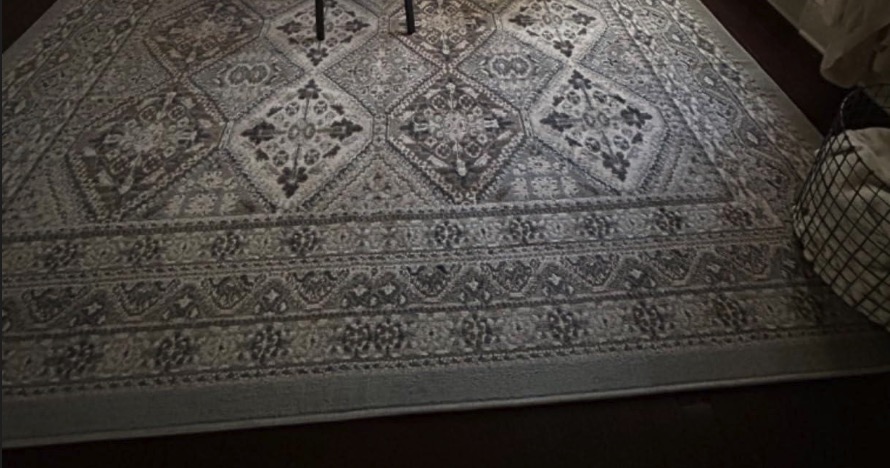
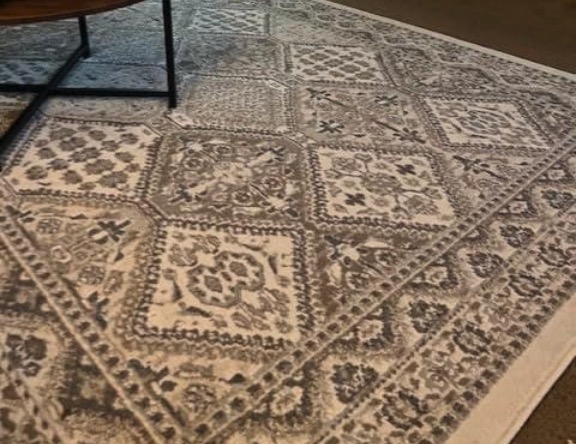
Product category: misc
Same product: yes